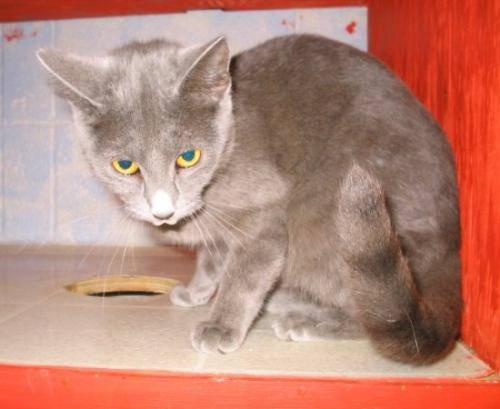
Label: cat